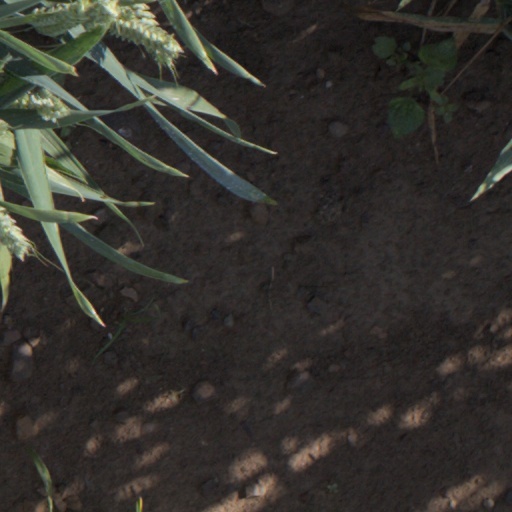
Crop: wheat